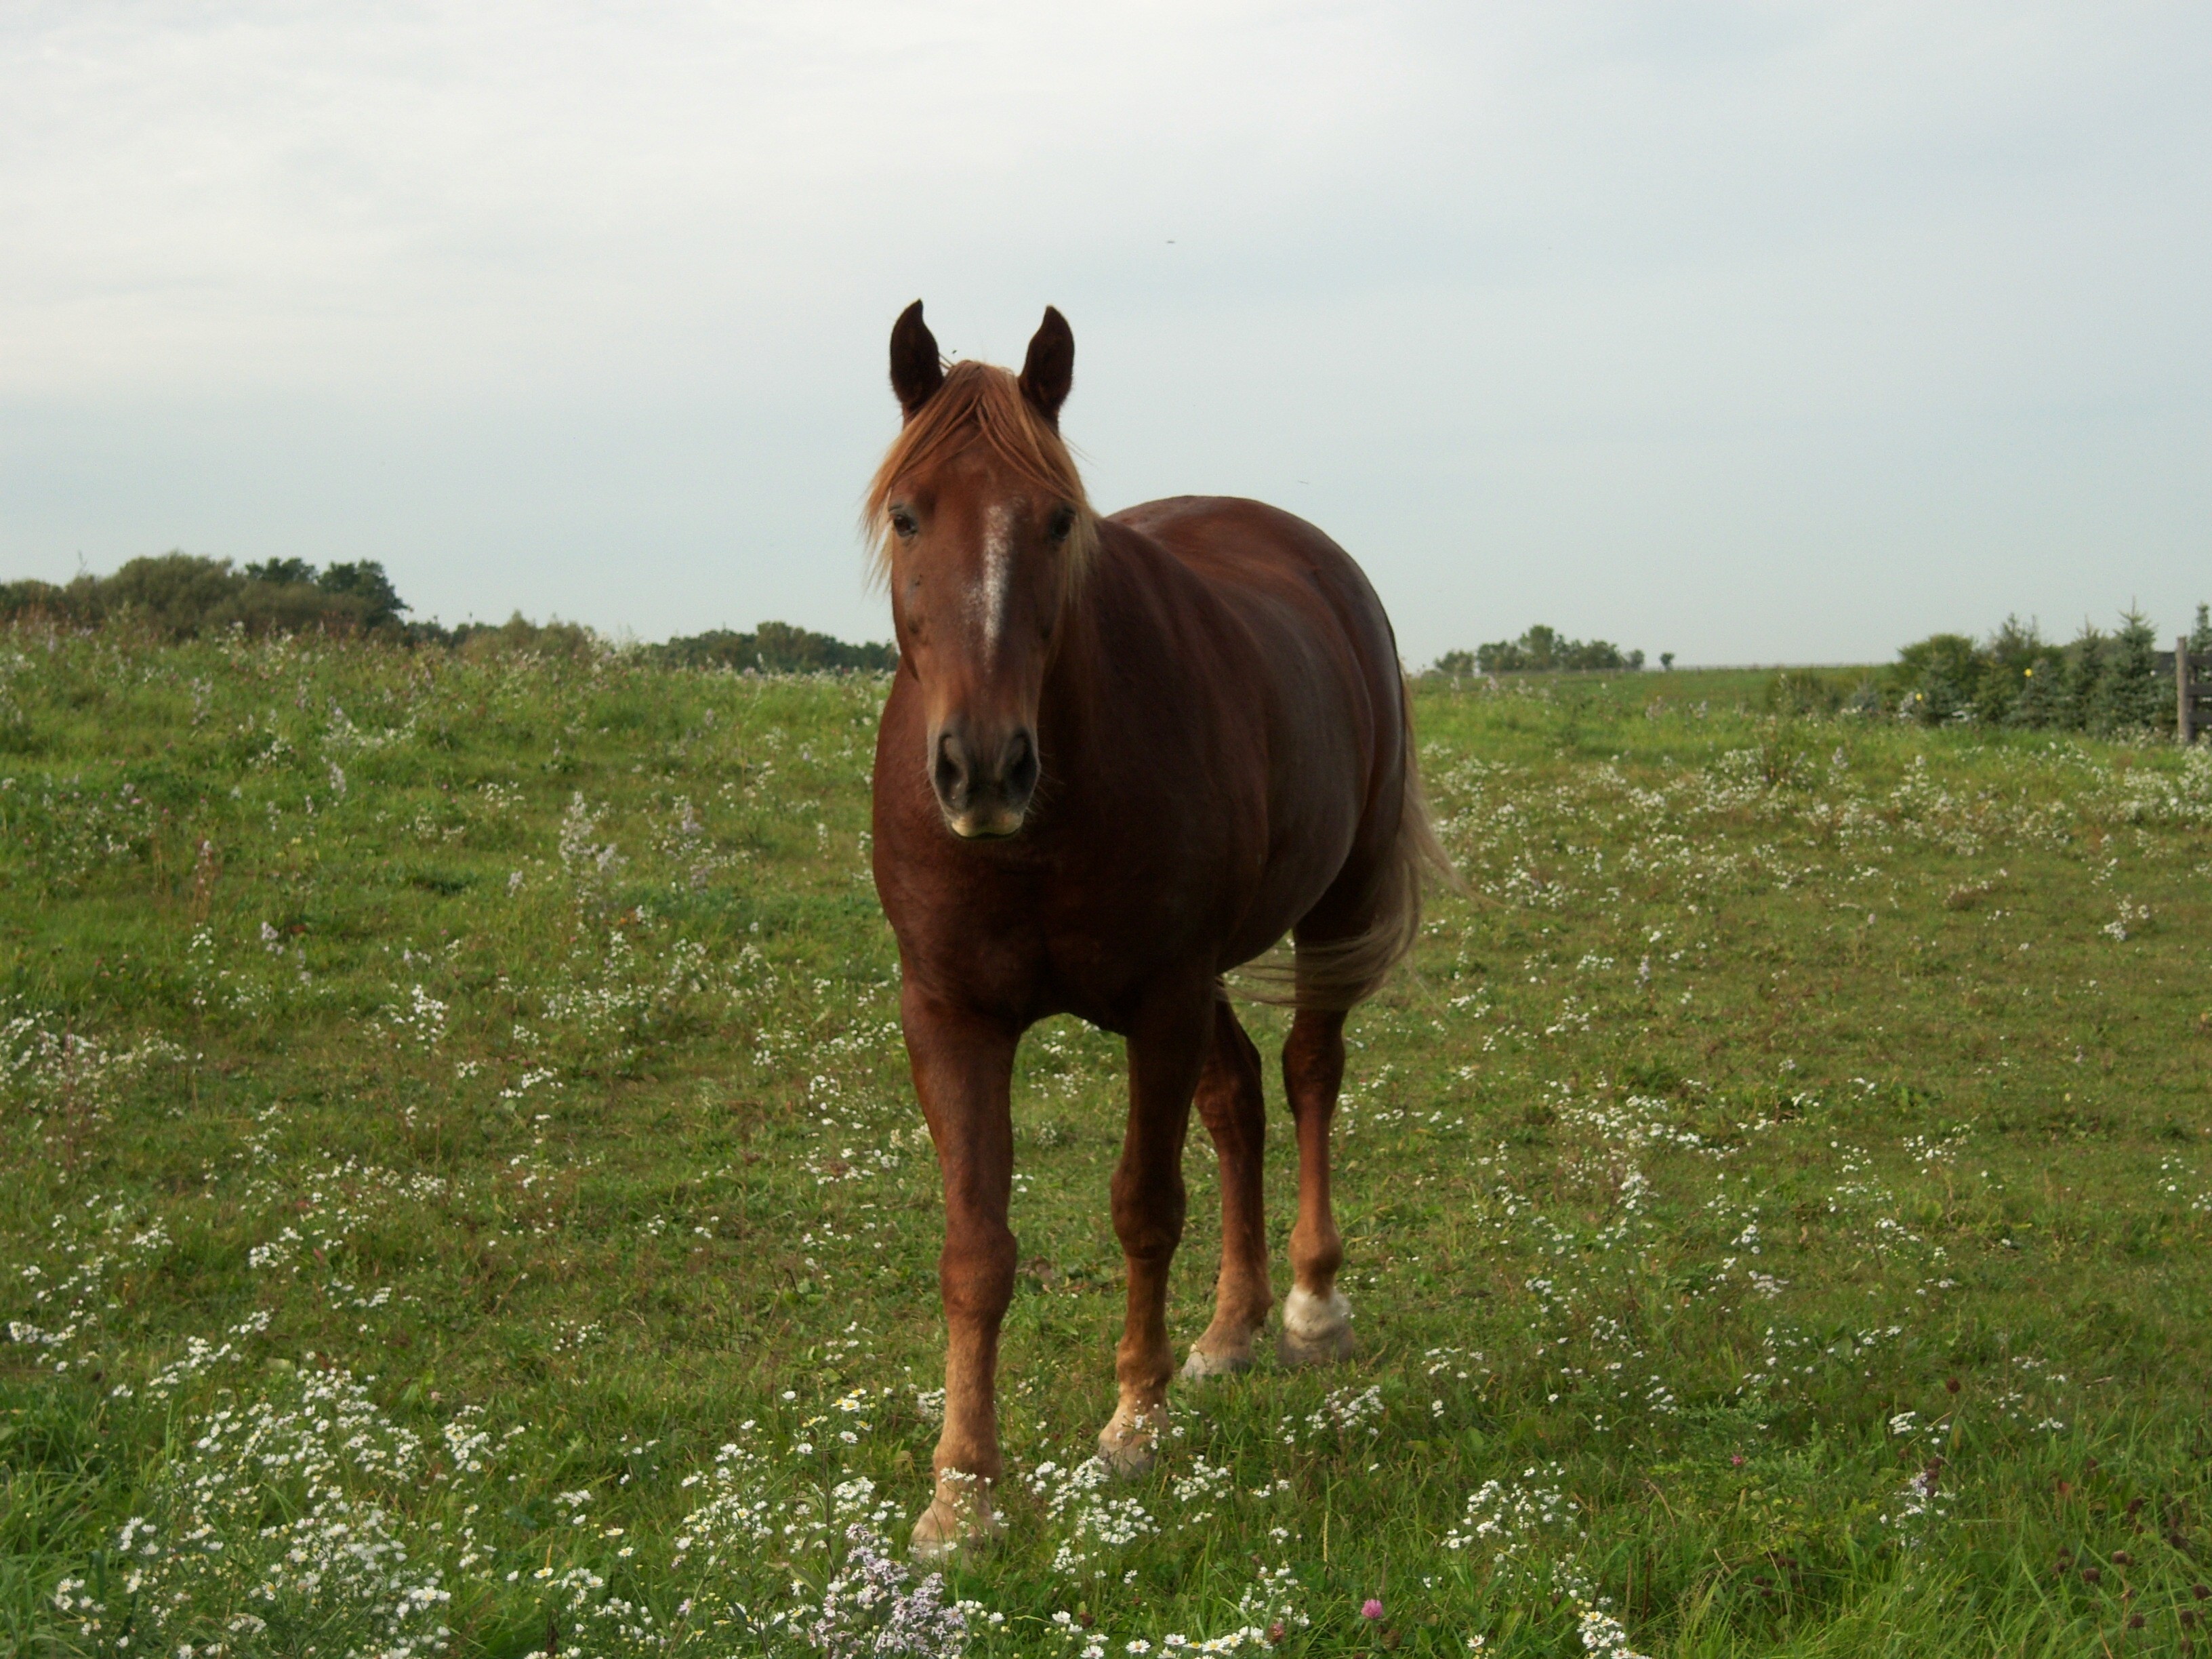
grass, meadow, prairie, pasture, grazing, horse, mammal, stallion, mane, fauna, horses, grassland, vertebrate, mare, foal, wisconsin, colt, pack animal, horse like mammal, mustang horse